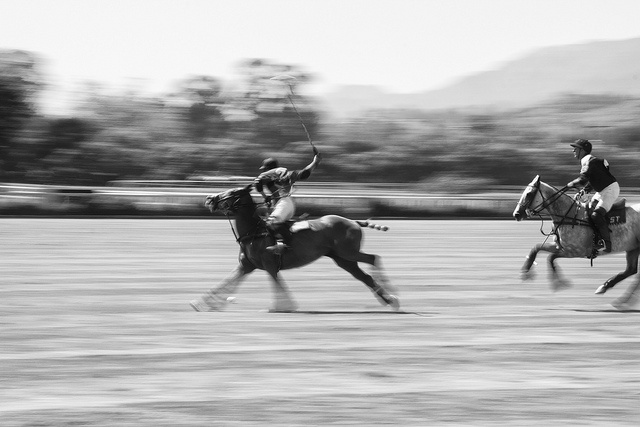
Two jockey's playing polo in a large field.
Sometimes it's hard to catch a polo match on film.
Two horses with riders running in the grass.
The two horse riders gallop quickly while playing polo.
Polo players riding across a field as one player raises his mallet to strike the ball.